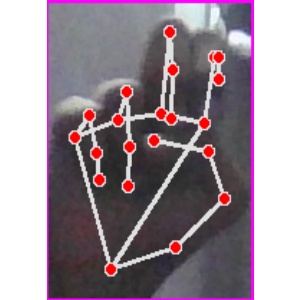
अक्षर: ह